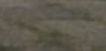
Surface type: concrete plates